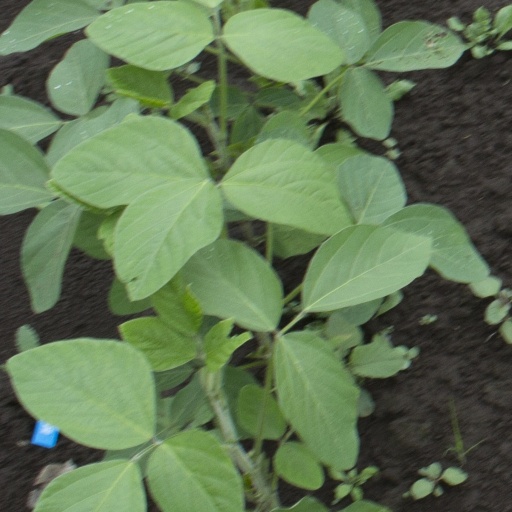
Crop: soybean